10 Downing Street

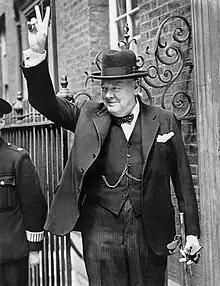

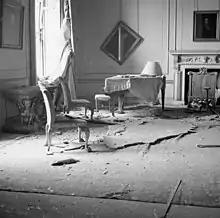
The damaged drawing room of 10 Downing Street following a bomb raid in February 1944.

Nevertheless, for 70 years following Pitt's death in 1806, Number 10 was rarely used as the First Lord's residence. From 1834 to 1877, it was either vacant or used only for offices and meetings.